Pinky Cole

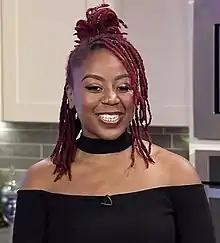
Cole on "Sister Circle" in 2018

In July 2018, Cole sold her first vegan burgers through delivery apps and opened the Slutty Vegan food truck in September of that year. In January 2019, she opened the first Slutty Vegan brick-and-mortar restaurant in the Westview neighborhood of Atlanta. In 2023, Slutty Vegan had 11 locations in Georgia, New York City, Birmingham, Ala., and Dallas.